Martin Dempsey

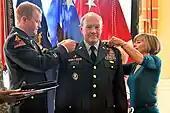
Martin Dempsey's wife Deanie, right, and son, Captain Chris Dempsey, add the new four-star rank insignia to his uniform during his promotion ceremony on Fort Monroe, Virginia, 8 December 2008

On 8 December 2008, Dempsey assumed command of United States Army Training and Doctrine Command.